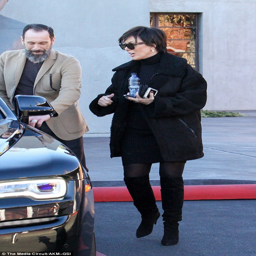
let me get that for you : was escorted to her car